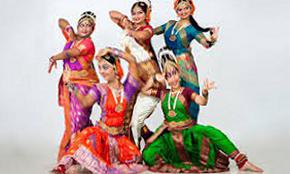
Dance form: kuchipudi